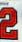
Number: 2